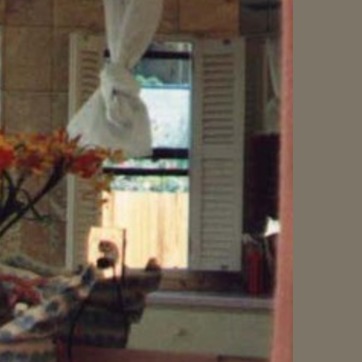
Material: mirror